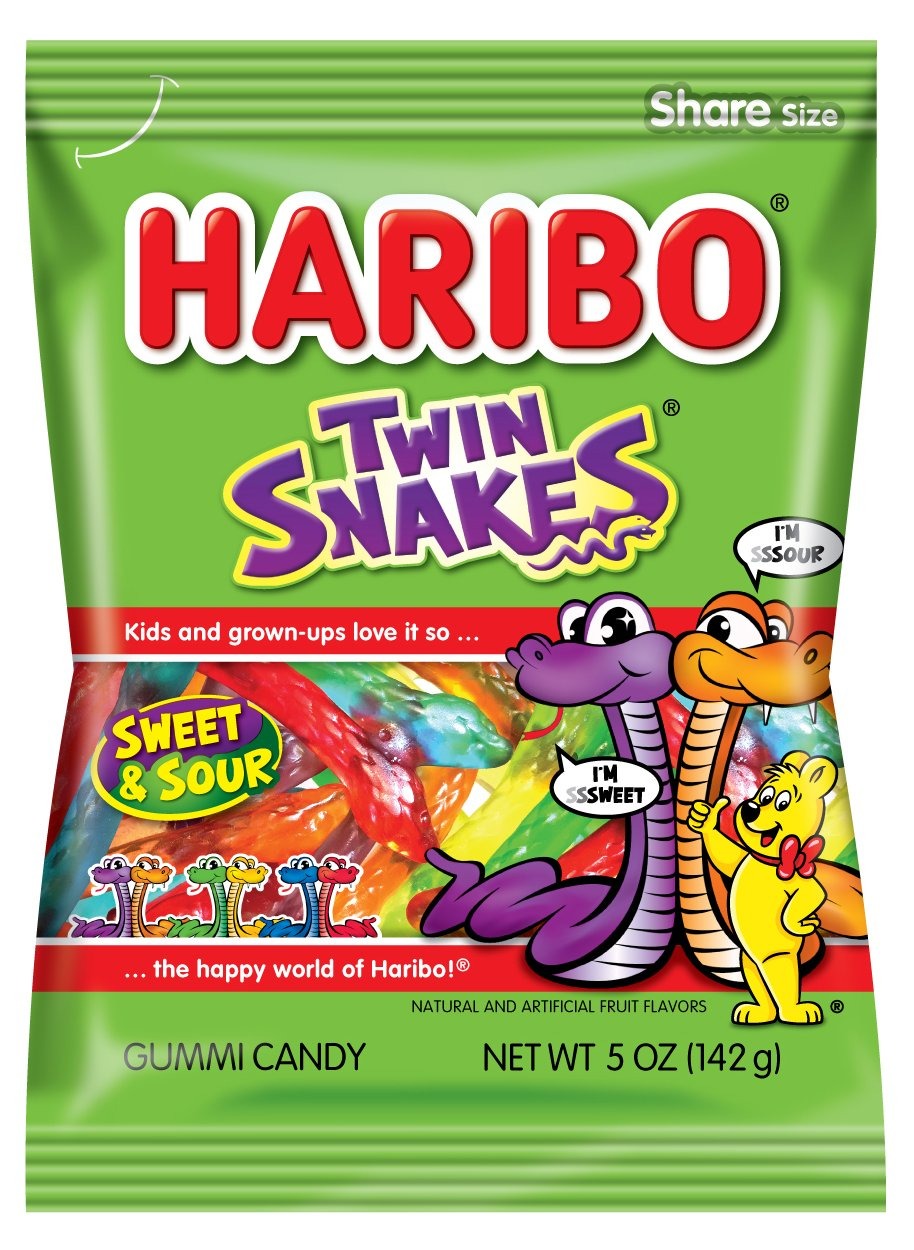
Item Name: Haribo of America Twin Snakes Gummi Candy, Assorted Sweet and Sour Flavors, 5 Ounce
Bullet Point 1: Cherry and Orange, Apple and Lemon, Blueberry and Black Current.
Bullet Point 2: Zero fat and Zero sodium.
Value: 5.0
Unit: Ounce

Price: 3.39